Devota

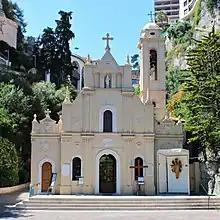
Sainte-Dévote Chapel in Monaco.

The Sainte-Dévote Chapel is first mentioned about 1070, belonging to the abbey of Saint Pons. The chapel was rebuilt and expanded several times. It became a priory in the 13th century and in 1536 was acquired by Honoré I, Lord of Monaco. The chapel became the parish church in 1887.